Soy sauce

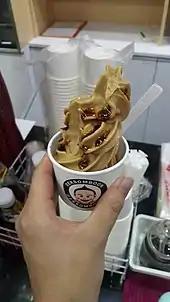
Soft serve usually topped with Thai sweet soy sauce served at Yaowarat, Bangkok, Thailand

('Korean-style soy sauce') is made entirely of fermented soybean (meju) and brine. It is a byproduct of "doenjang" (fermented soybean paste) production, and has a unique fermented soybean flavour. Both lighter in colour and saltier than other Korean ganjang varieties, "hansik ganjang" is used mainly in guk (soup) and namul (seasoned vegetable dish) in modern Korean cuisine. Common names for "hansik ganjang" include "jaeraesik ganjang" ("traditional soy sauce"), "Joseon-ganjang" ("Joseon soy sauce"), and "guk-ganjang" ("soup soy sauce"). The homebrewed variety is also called "jip-ganjang" ("home soy sauce").